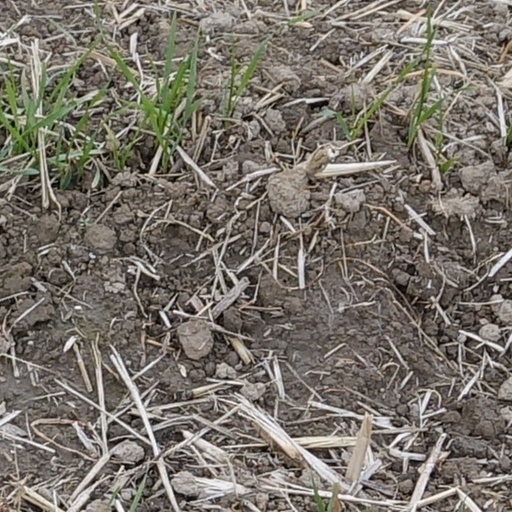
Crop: wheat